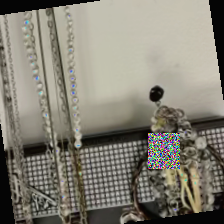
Label: has bracelet mod